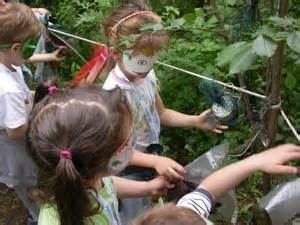
Label: scoiattolo